Castro de A Cidá

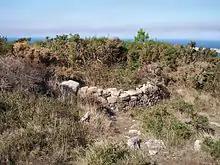

Castro de A Cidá is a ruined site in Province of A Coruña, Galicia, Spain.